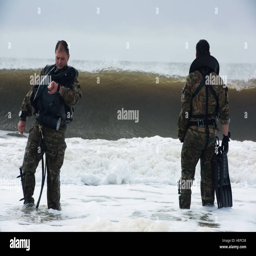
members prepare to enter the water